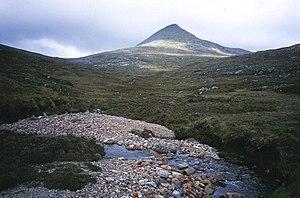
Harris, en écossais Na Hearadh, est la partie Sud de l'île de Lewis et Harris, la principale île de l'archipel des Hébrides extérieures en Écosse, la partie Nord étant appelée Lewis par les anglophones. Ces deux parties ne forment qu'une seule île mais sont considérées par les Écossais anglophones comme deux îles distinctes. Et tandis qu'Harris est officiellement considérée comme « l'Île de Harris » en anglais, elle est considérée comme « les Harris » en gaélique, car les Gaels la perçoivent comme un territoire regroupant plusieurs péninsules, mais aussi des îles. Elle se situe dans l'océan Atlantique et fait partie du Council area de Na h-Eileanan Siar